Agnes Joaquim

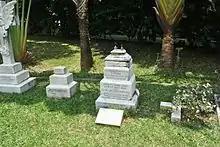
Agnes Joaquim's tombstone in the churchyard at Armenian Church, Singapore

Agnes Joaquim's siblings were well known in Singapore. Narcis Street was named after her eldest brother Nerses (Narcis, born 2 December 1852). Her brothers, Joe (Joaquim, born 1 April 1856), Seth (born 11 September 1866) and John (born 17 June 1858) were well-known barristers. Joe was a founder of Braddell and Joaquim, a legal company, before founding his own firm of Joaquim Brothers. Two brothers, Arathoon (2 July 1864), followed by Simon (5 December 1867), served as Deputy Registrar of the Hackney Carriages Department.